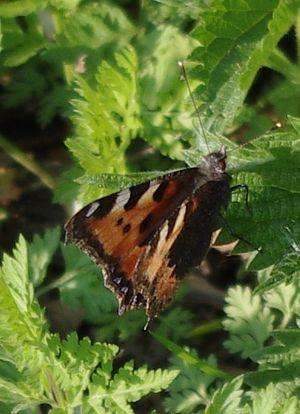
petite tortue sur plante hôte (ortie)
La grande ortie encore appelée ortie dioïque ou ortie commune, est une plante herbacée, vivace, de la famille des Urticaceae et du genre Urtica. C'est une espèce d'origine eurasiatique qui est aujourd'hui présente dans le monde entier. Urticante, elle est aussi une plante alimentaire et utilisée pour différents usages agricoles, industriels et médicinaux. Ses fleurs sont unisexuées, portées soit par des pieds différents, soit par le même pied, ce qui peut permettre de mieux comprendre les mécanismes génétiques de la séparation sexuelle des plantes.